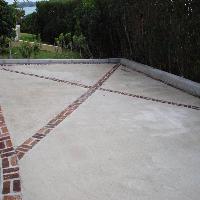
Weather: cloudy or overcast